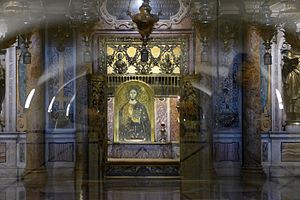
Apostlen Peter / Lovprisninger
Gravmonument med palliumniche under pavealteret i Peterskirken i Rom, hvor katolske troende formoder at Peters knogler befinder sig.
"Apostlen Peter var en af Jesu Kristi ledende apostle. Peters oprindelige navn var Simon, men blev af Jesus givet navnet ""Kefas"", hvilket betyder klippesten – på græsk Petros, altså Peter. Peter var fisker, ligesom sin bror Andreas, der også var apostel.